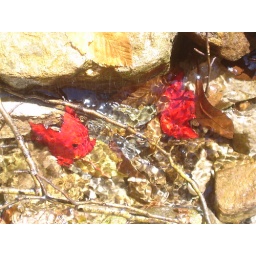
Some of the beautiful red leaves that were all over the ground and in the water.